Prize of the Böttcherstraße in Bremen

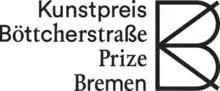
Logo of the Prize of the Böttcherstraße in Bremen

The “Prize of the Böttcherstraße in Bremen” (Kunstpreis der Böttcherstraße in Bremen) is a German award in the field of contemporary art that was first presented in 1954, making it one of the oldest awards of its kind. According to the Prize's rules, the award is “intended to honour visual artists living in the German speaking area who have not yet received a public distinction of a kind corresponding to the quality of their work”. From 1985 to 1991, the award was called "Bremer Kunstpreis".